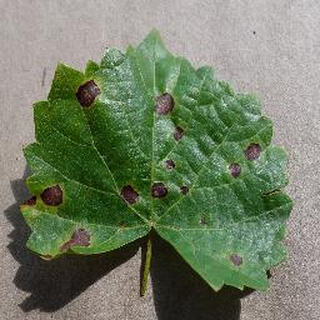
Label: grape_black_rot